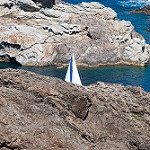
Label: sea